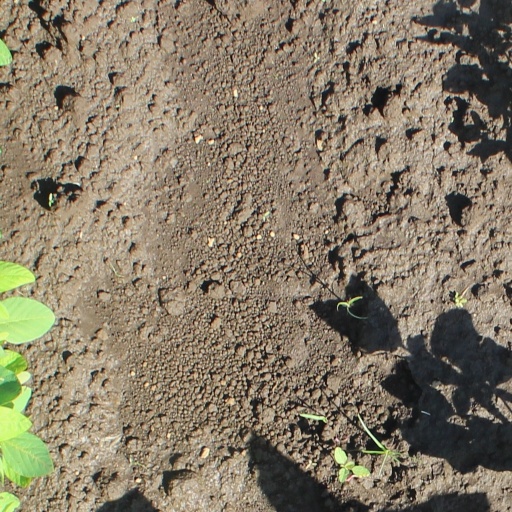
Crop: soybean